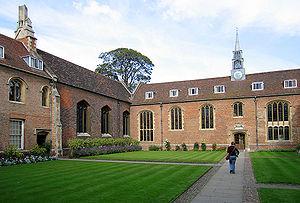
"Magdalene College est un des 31 collèges de l'université de Cambridge au Royaume-Uni. Fondé en 1428 par le roi Henry VI, Magdalene se prononce ""Maudlyn"" en raison de l'influence des Tudor et de Sir Thomas Audley. Magdalene est réputé pour ses résultats académiques au sein de l'université ainsi que pour son bal de fin d'année.